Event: Nepal Earthquake
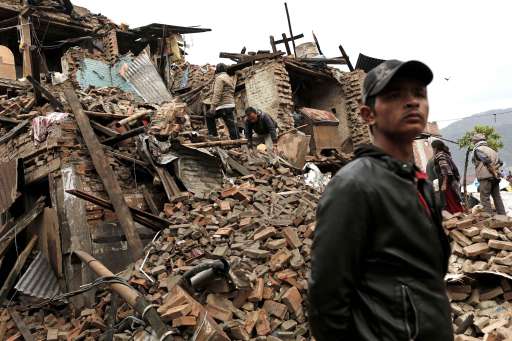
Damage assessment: damage